His Majesty's Hussar Life Guards Regiment

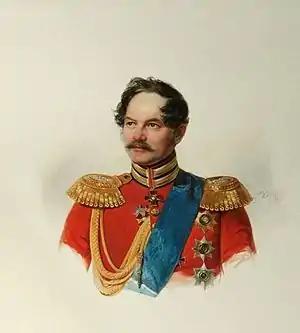
Baron Yegor Meyendorf (1794–1879)

At that time, His Majesty's Life Guards Hussar Regiment was commanded directly by the Adjutant Wing Baron Meyendorf. The division chief ordered our brigade and the 5th Horse Guards Battery to follow under the general command of the adjutant wing of Baron Meyendorff to the assembly point and, joining with the rangers, enter the adjutant wing of Colonel Chelishchev under the general command of their commander.